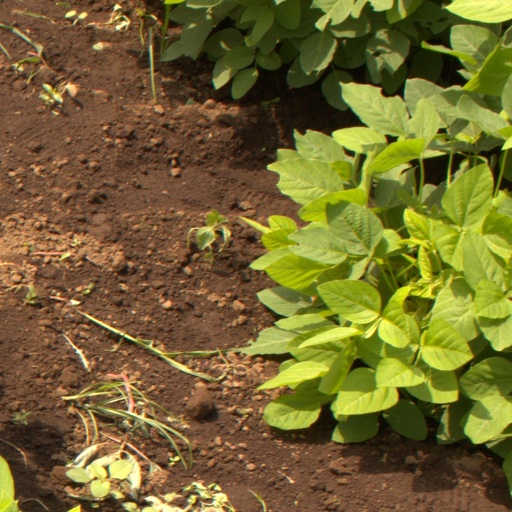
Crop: soybean